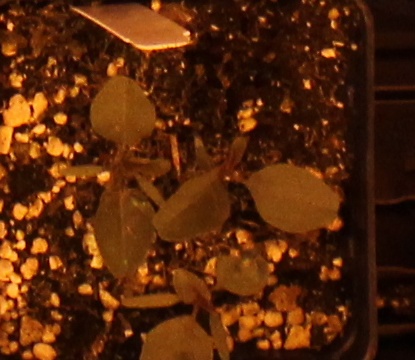
Label: Redroot Pigweed